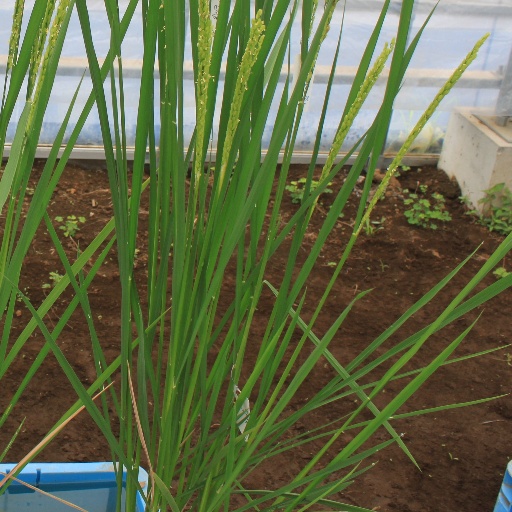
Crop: rice